Charles Tenshin Fletcher

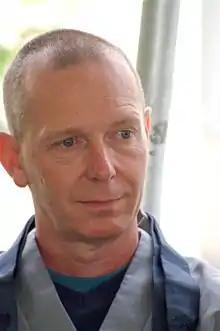

Born in Manchester, England, he moved to the United States in 1979 to study at the Zen Center of Los Angeles with founder Taizan Maezumi "Rōshi", for whom he served as "jisha" (personal attendant). In 1994, he received Dharma transmission (authorization to teach) in the White Plum lineage from Taizan Maezumi "Rōshi". He acted as administrator for many years at Zen Center of Los Angeles, and then was made abbot of Yokoji Zen Mountain Center in 1995 after the death of Taizan Maezumi "Rōshi" on May 15, 1995.